Falmer

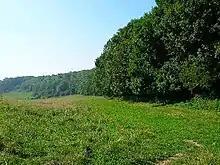
Moon's Bottom sandwiched between Stanmer Down and Millbank Wood

Along the downland path north east of Falmer, past Waterpit Hill, north of Balmer Farm and southeast of Blackcap is Moustone. It is a slope west of the footpath and was an independent farm when the Domesday book was written, but is now part of Balmer Farm. To the south was the sarsen stone that gave it its name It is now a lonely place of Roe Deer, Hare and Kestrel. The slope's turf is more acidic than Waterpit, with more tormentil and wild strawberry, and most of the old Down pasture herbs are there such as spring sedge, cowslip, rockrose, wild basil, hairy violet and devil's bit scabious.